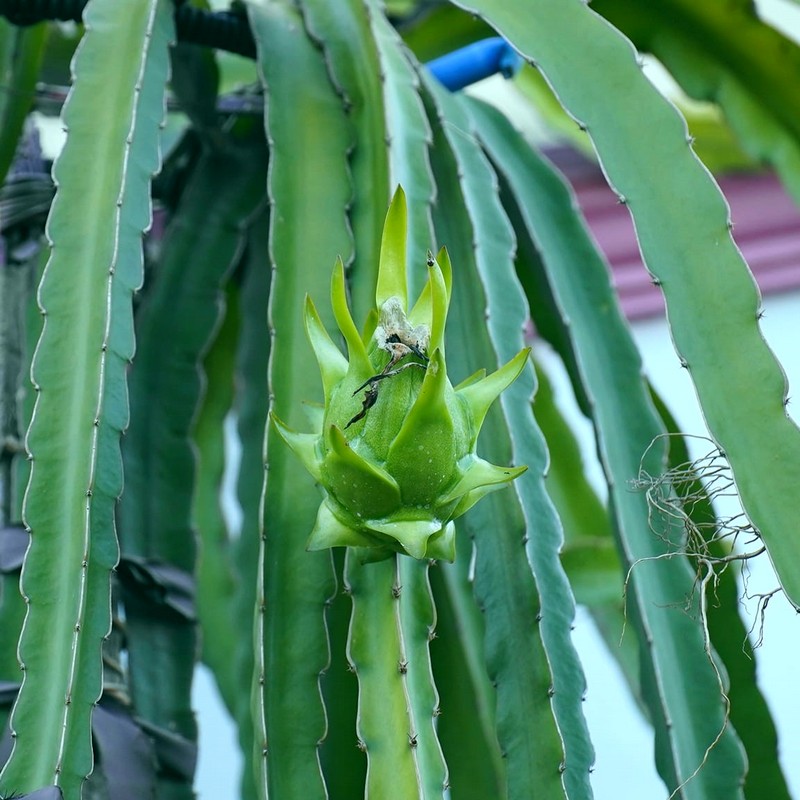
Label: Immature Dragon Fruit